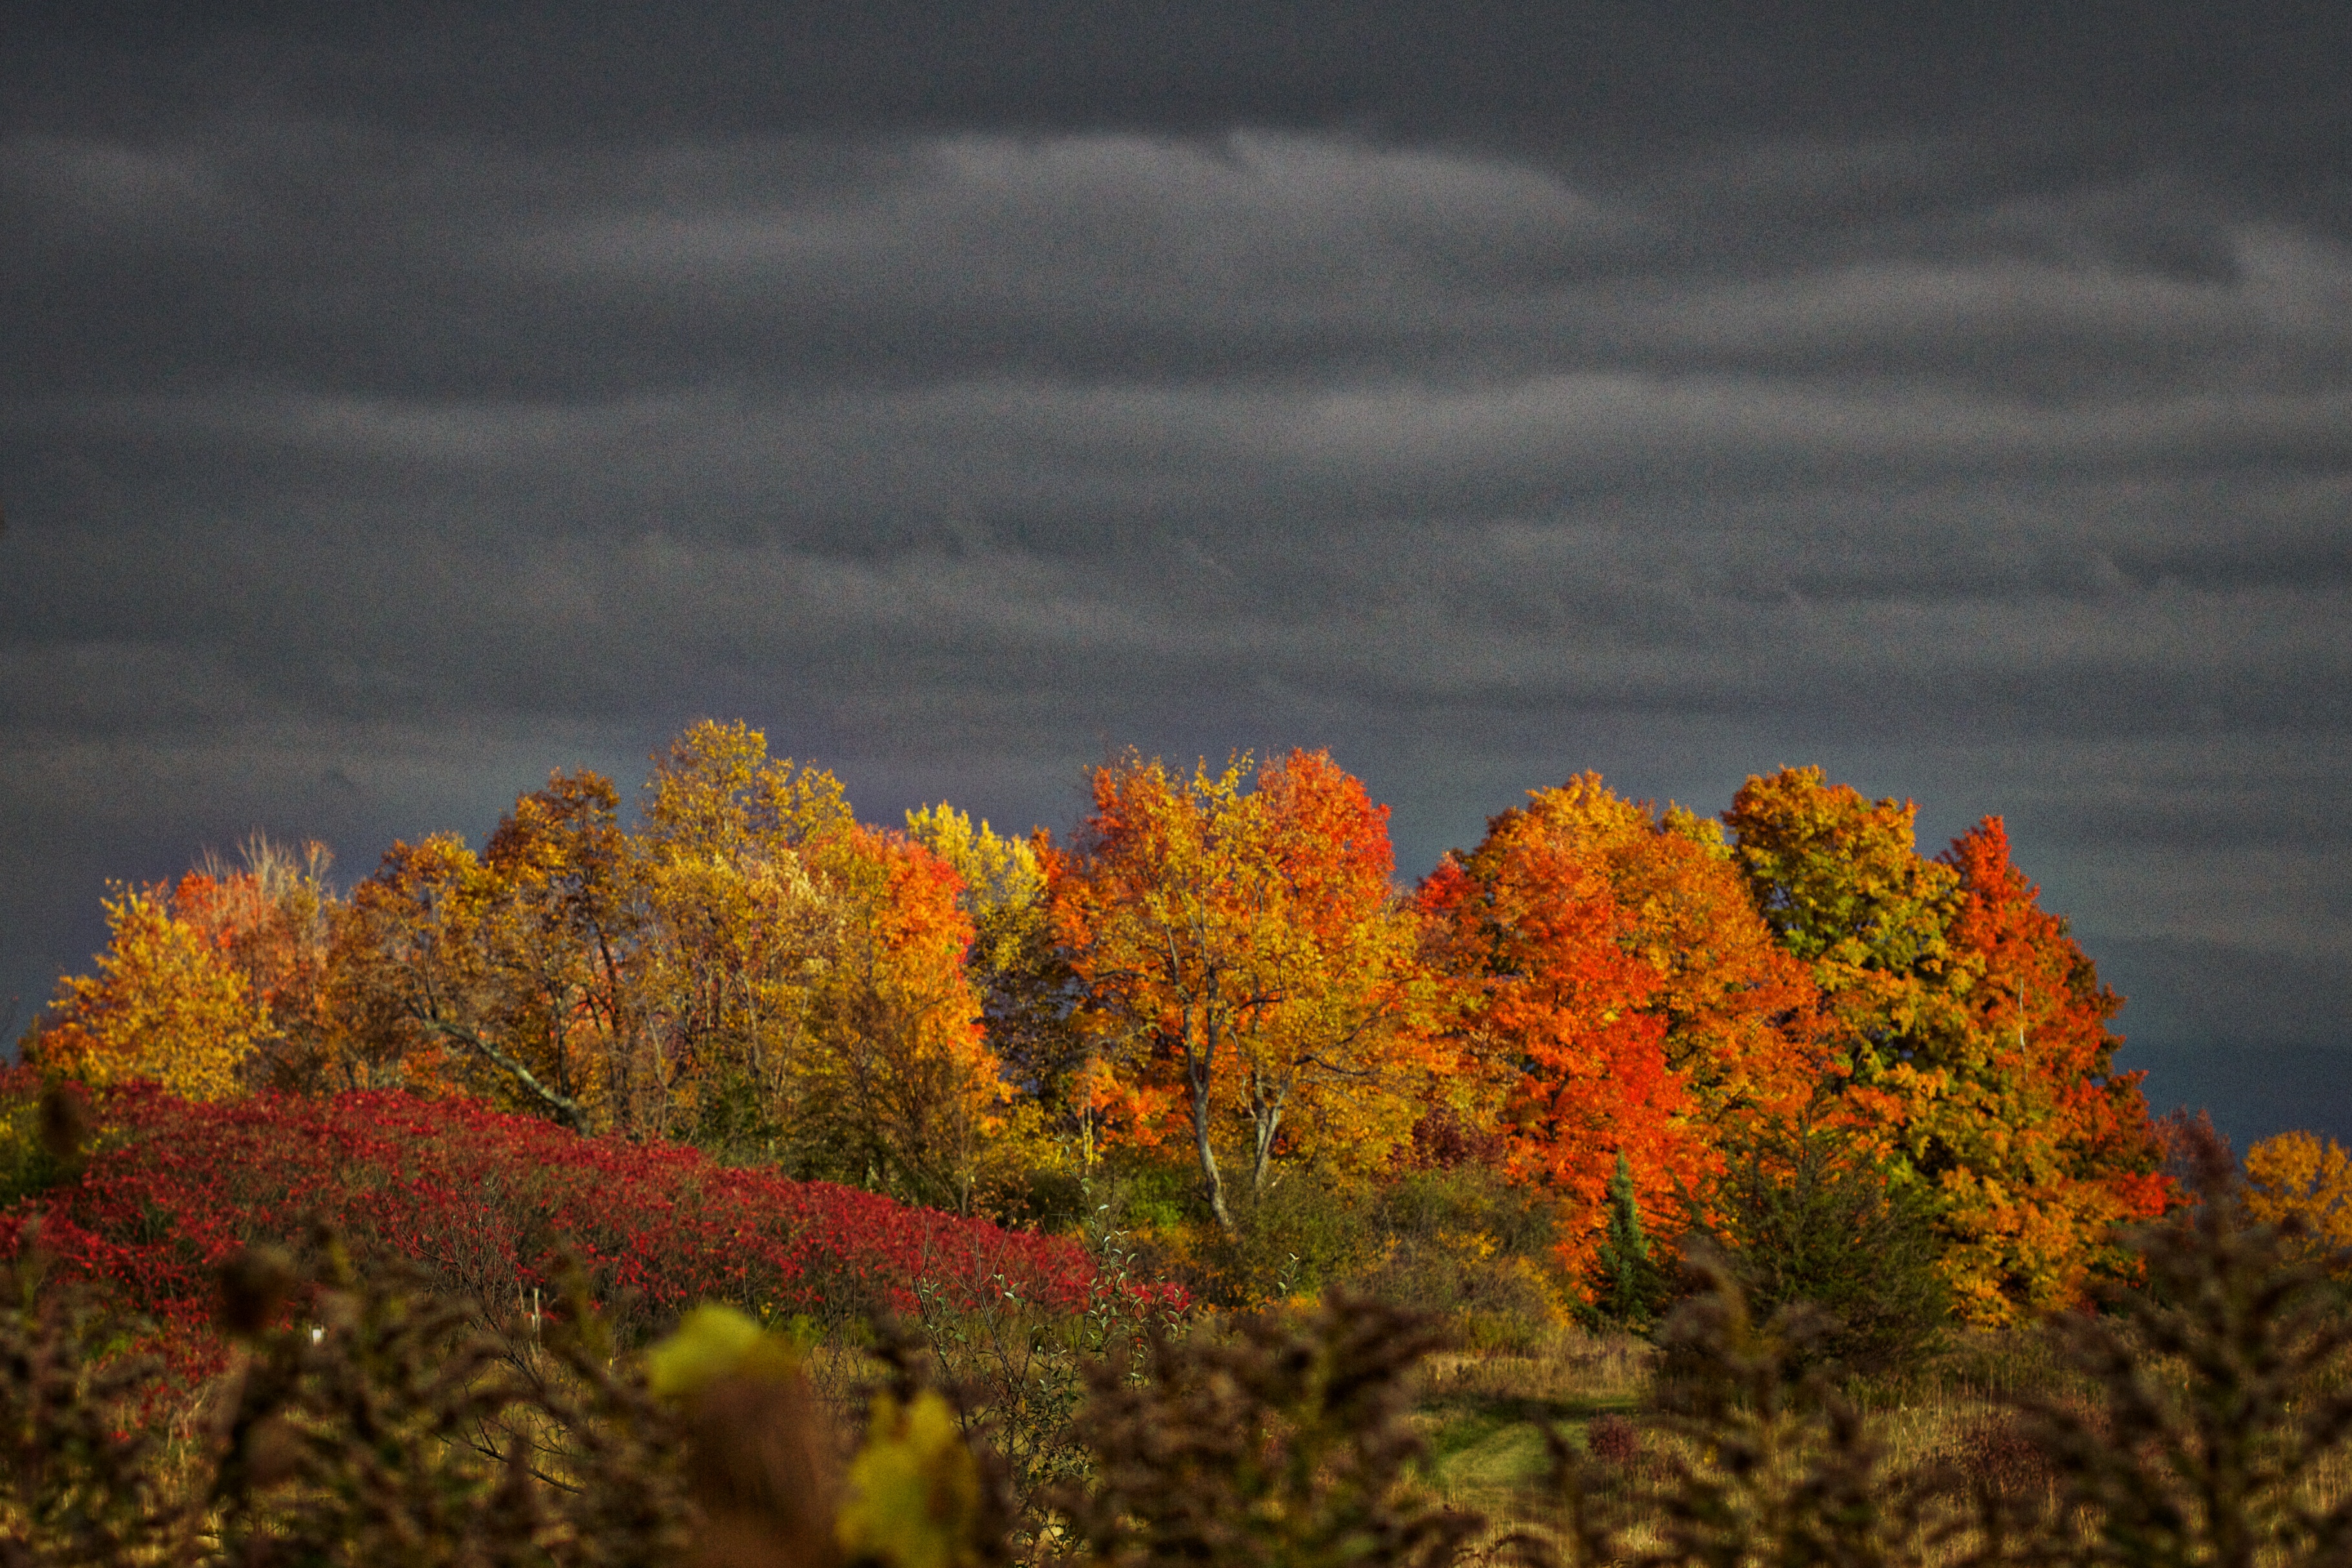
landscape, tree, nature, mountain, cloud, plant, sky, field, morning, leaf, hill, flower, evening, autumn, season, woody plant